That '90s Show

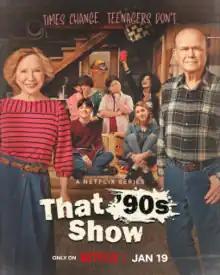
Season 1 promotional post

That '90s Show is an American teen sitcom that serves as the sequel to "That '70s Show." Set during the summers of 1995 and 1996, featuring characters and locales that debuted in its predecessor, it debuted on Netflix on January 19, 2023. In February 2023, the series was renewed for a second season, with the first part of the season released on June 27, 2024, and the second part released on August 22, 2024. In October 2024, the series was canceled after an extended second season, though Kurtwood Smith confirmed that the show will potentially be shopped to other streaming platforms.